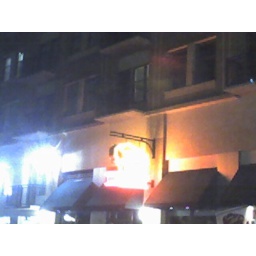
the Ted's Montana Grill sign lit up under my balcony